Geller I

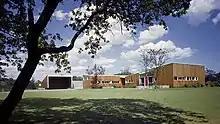
Geller I in the mid-1940s

Geller I was a Modernist house in Lawrence, New York. The house was one of the first American works by architect Marcel Breuer, designed in 1945. It was demolished in 2022. It was one of the first to employ Breuer's concept of the 'binuclear' house, with separate wings for the bedrooms and for the living / dining / kitchen area, separated by an entry hall, and with the distinctive 'butterfly' roof (two opposing roof surfaces sloping towards the middle, centrally drained) that became part of the popular modernist style vocabulary.